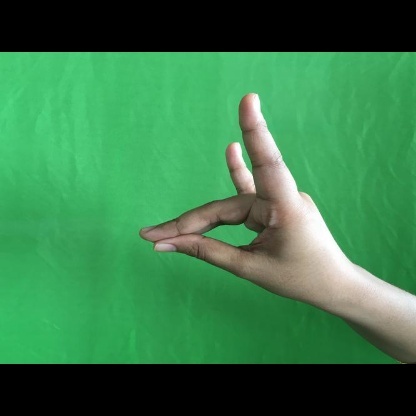
Mudra: Simhamukham